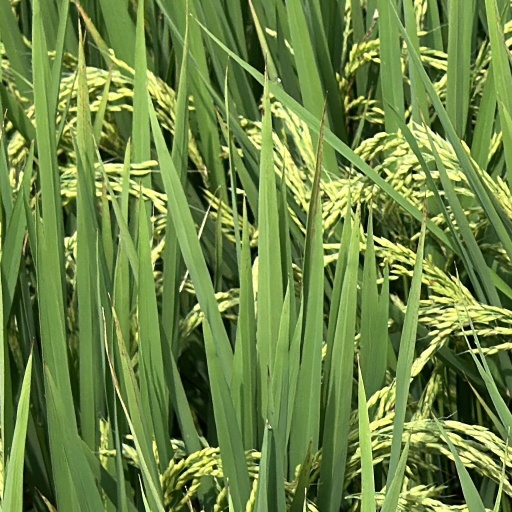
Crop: rice